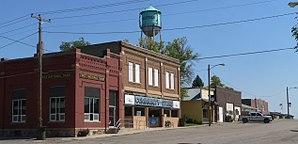
Frederick est une municipalité américaine située dans le comté de Brown, dans l'État du Dakota du Sud.